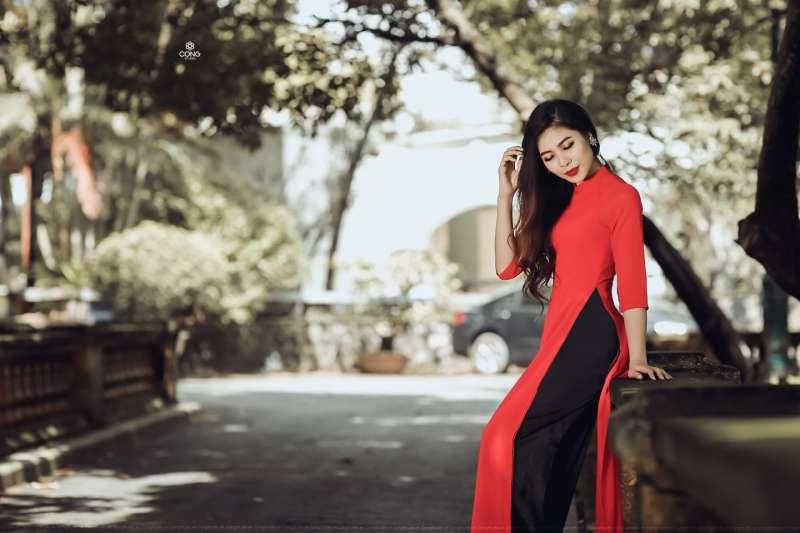
có một cô gái mặc áo dài đỏ đang thả dáng bên thành cầu